Little River Band

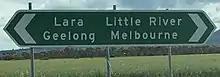
A road sign to Little River, on a trip by the fledgling band from Melbourne to Geelong, inspired Glenn Shorrock to suggest the band name

After their return to Australia, the members began rehearsing in February 1975, still using the name of Mississippi. On 20 March 1975 they played their first official gig at Martini's Hotel in Carlton. In Birtles' autobiography, "Every Day of My Life", he explains how the band came to change its name: